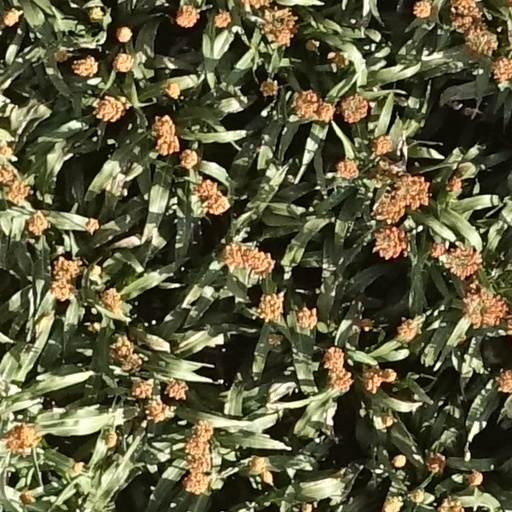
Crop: sorghum